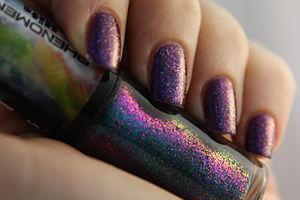
Outillage : les paillettes sont un assortiment de réglettes métalliques très fines d'épaisseur différentes, servant au calibrage des culbuteurs sur un moteur à combustion interne ;
Les microplastiques sont les petites particules de matière plastique dispersées dans l'environnement. Ils sont devenus un sujet de préoccupation car ils s'accumulent dans les sols, les cours d'eau, les lacs et l'environnement marin et certains aliments ; ils ont en quelques décennies contaminé tous les océans et les espèces marines à tous les niveaux de la chaîne alimentaire, d'un pôle à l'autre et jusque dans les grands fonds.